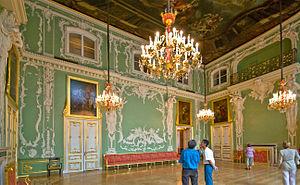
LA GRANDE SALLE L'intérieur était décoré dans les anné es 1750 selon le projet de l'architecte F. B.Rastrelli qui ne fini pas son travail. Le plafon représente la composition picturale dessinée par les peintres italiens Giuseppe Valeriani (la partie centrale) et Antonio Peresinotti. Les dessus-de-porte turent créés par un peintre inconnu et présentent l'histoire d'Enée. La restauration de la salle avait lieu (avec des intervalles) en 1993-2003. English and French description is OCR'ed, feel free to fix